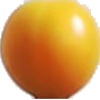
Label: cherry_wax_yellow